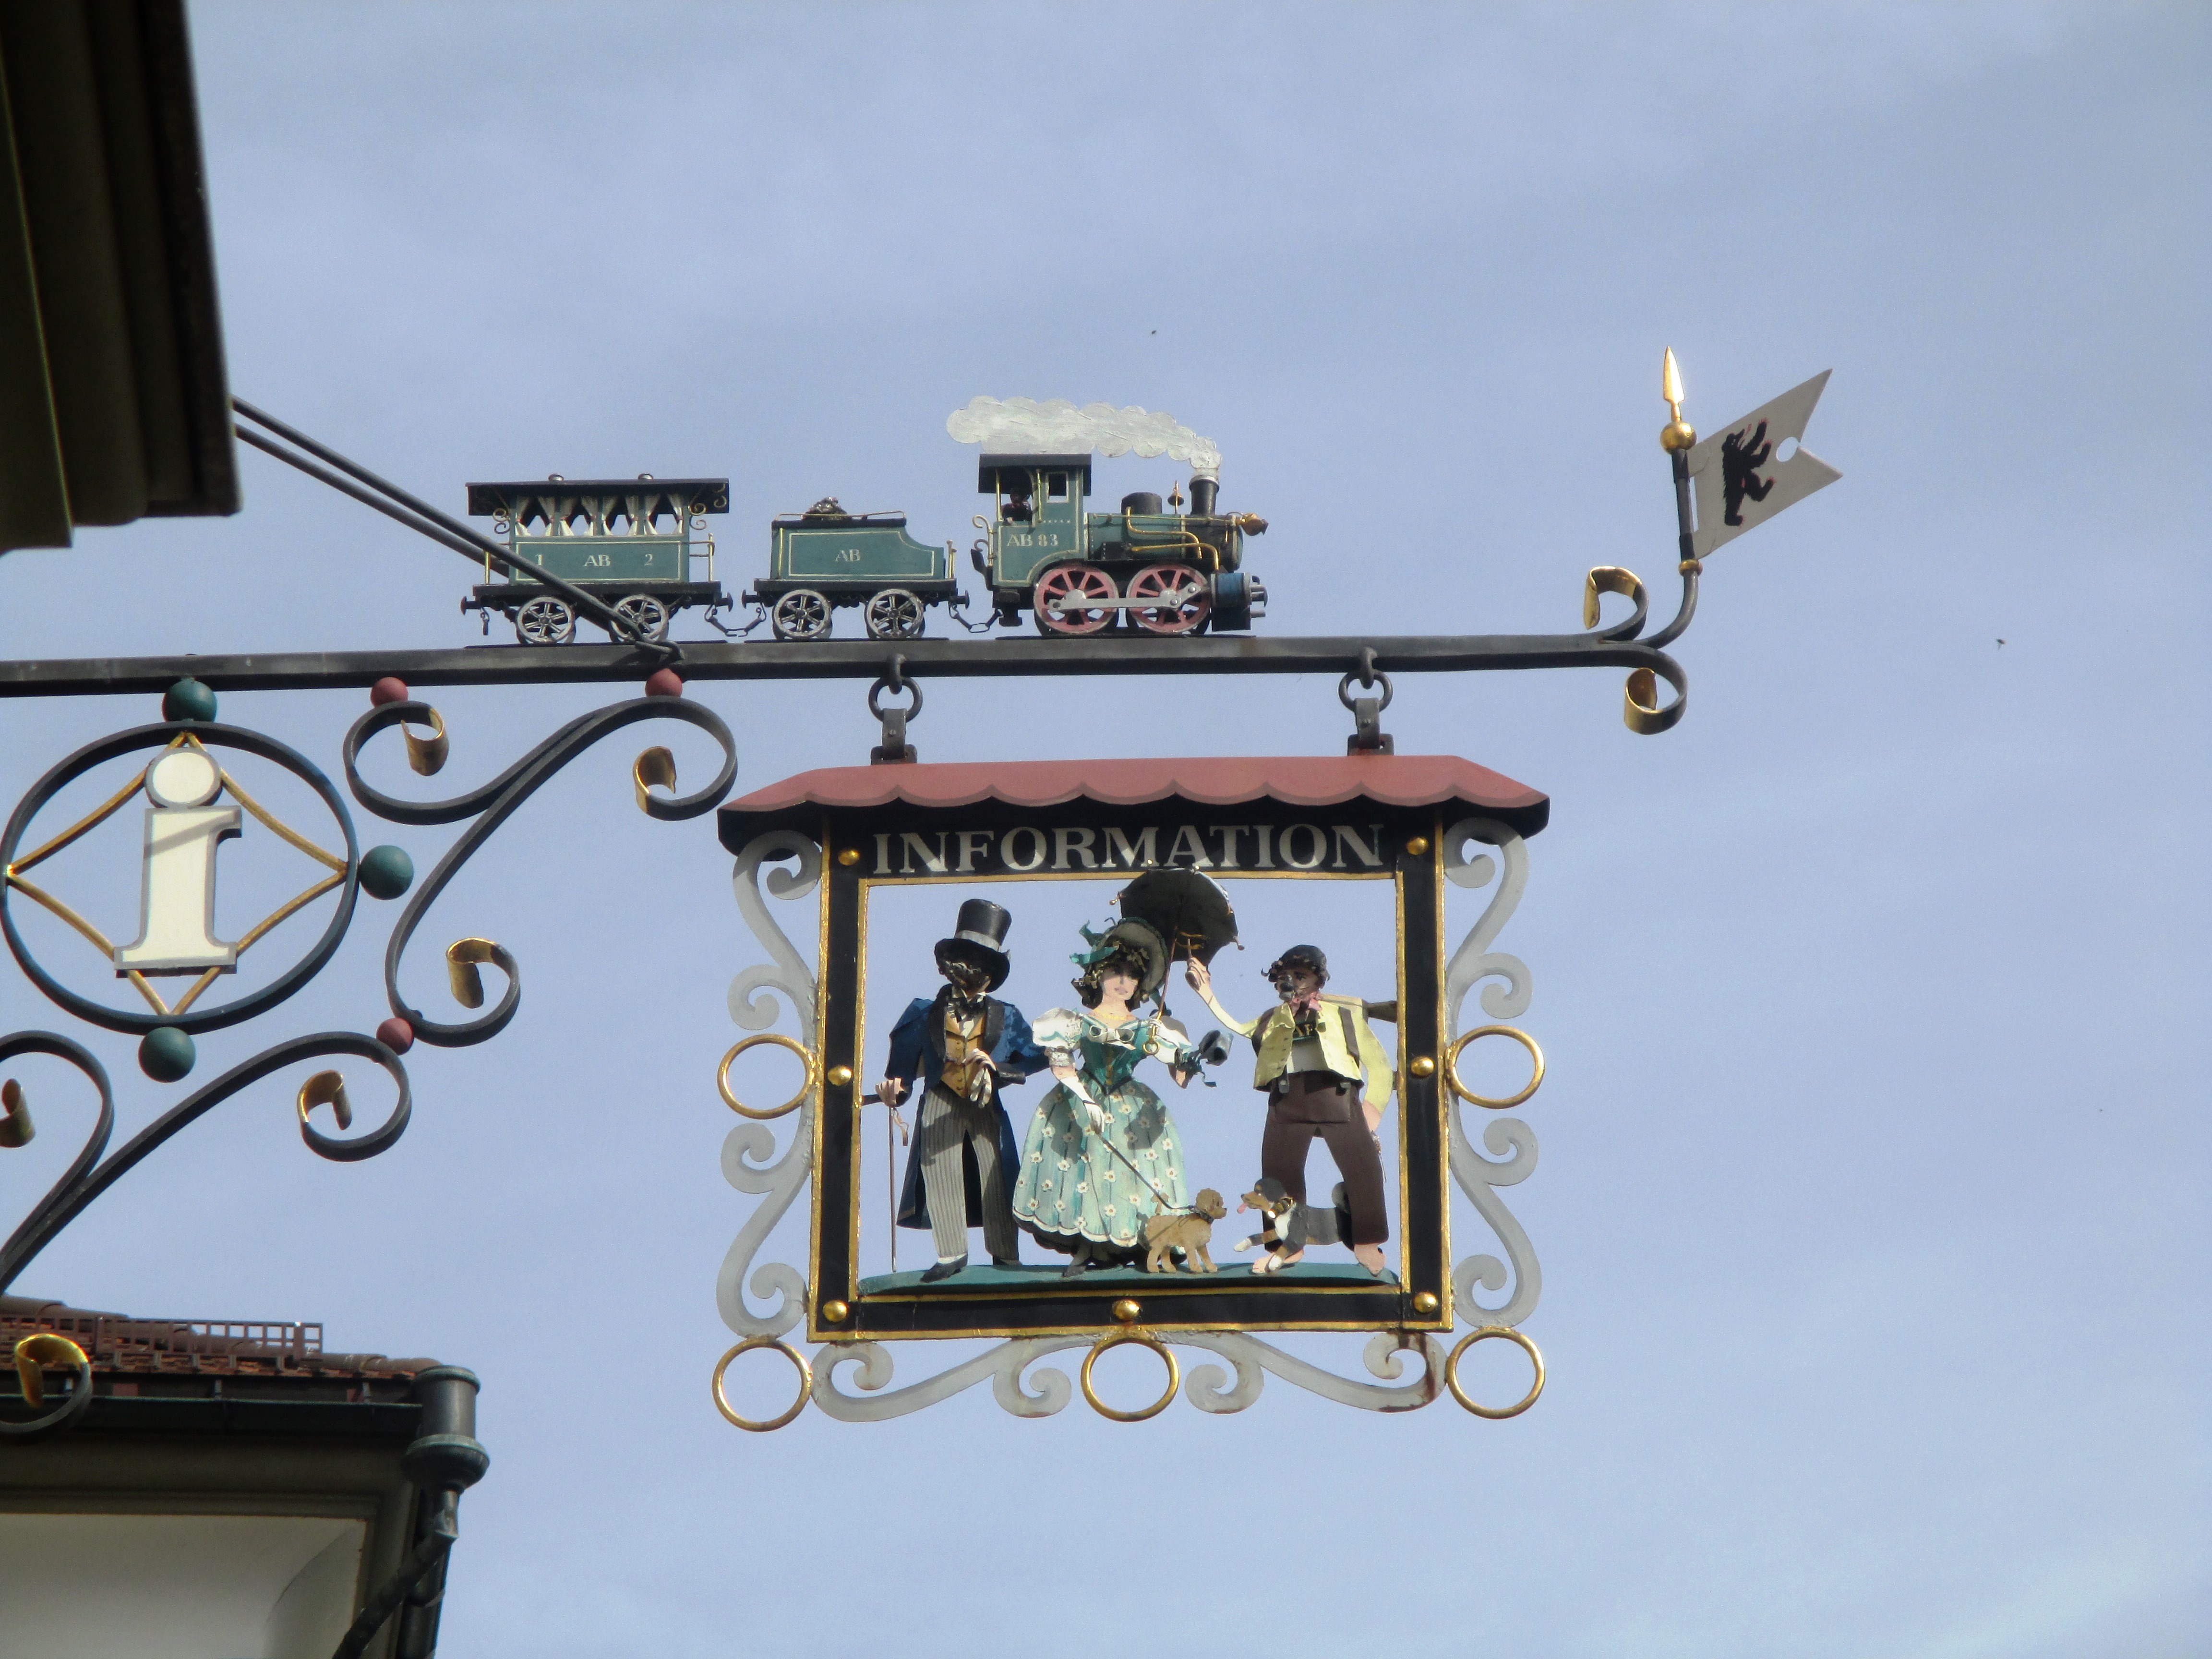
tourism, lighting, capital, shield, switzerland, appenzell, information, nasal shield, sympathetic, main street, canton of appenzell innerrhoden